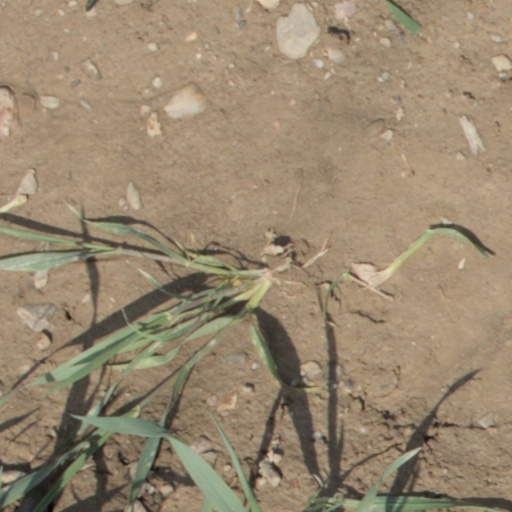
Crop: wheat